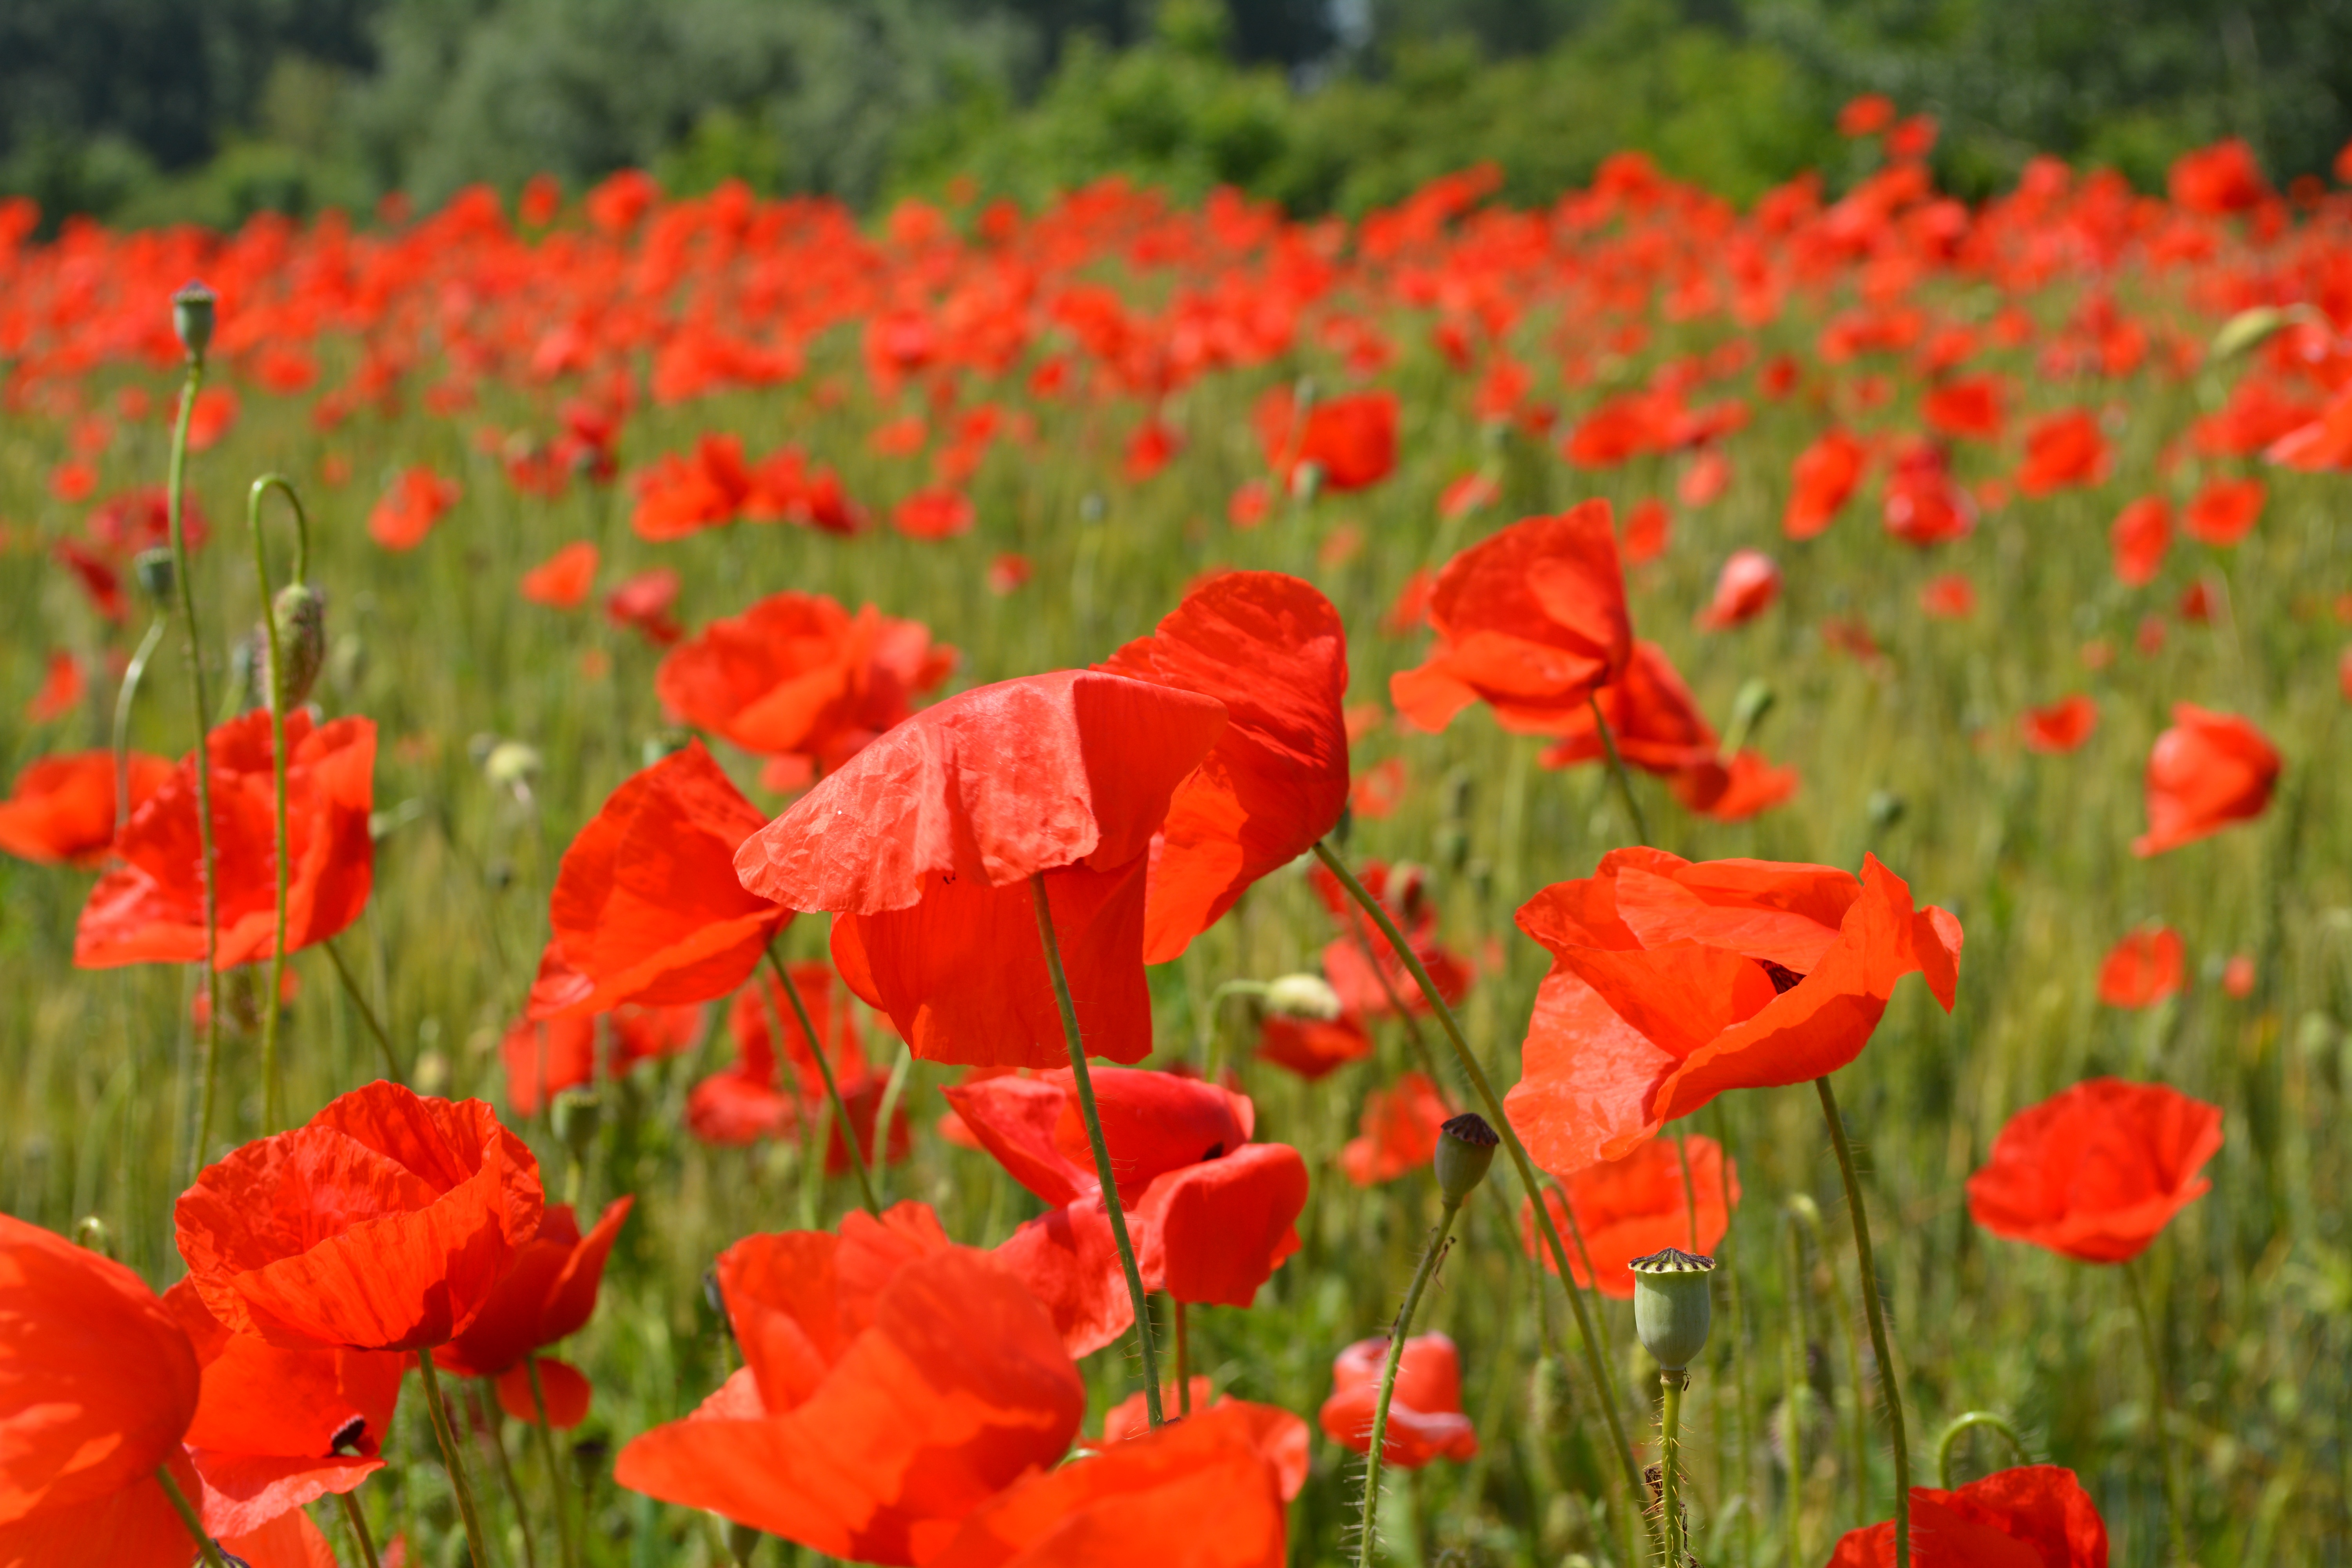
plant, field, meadow, prairie, flower, petal, red, flora, wildflower, camp, poppy, poppies, coquelicot, flowering plant, eschscholzia californica, annual plant, land plant, poppy family